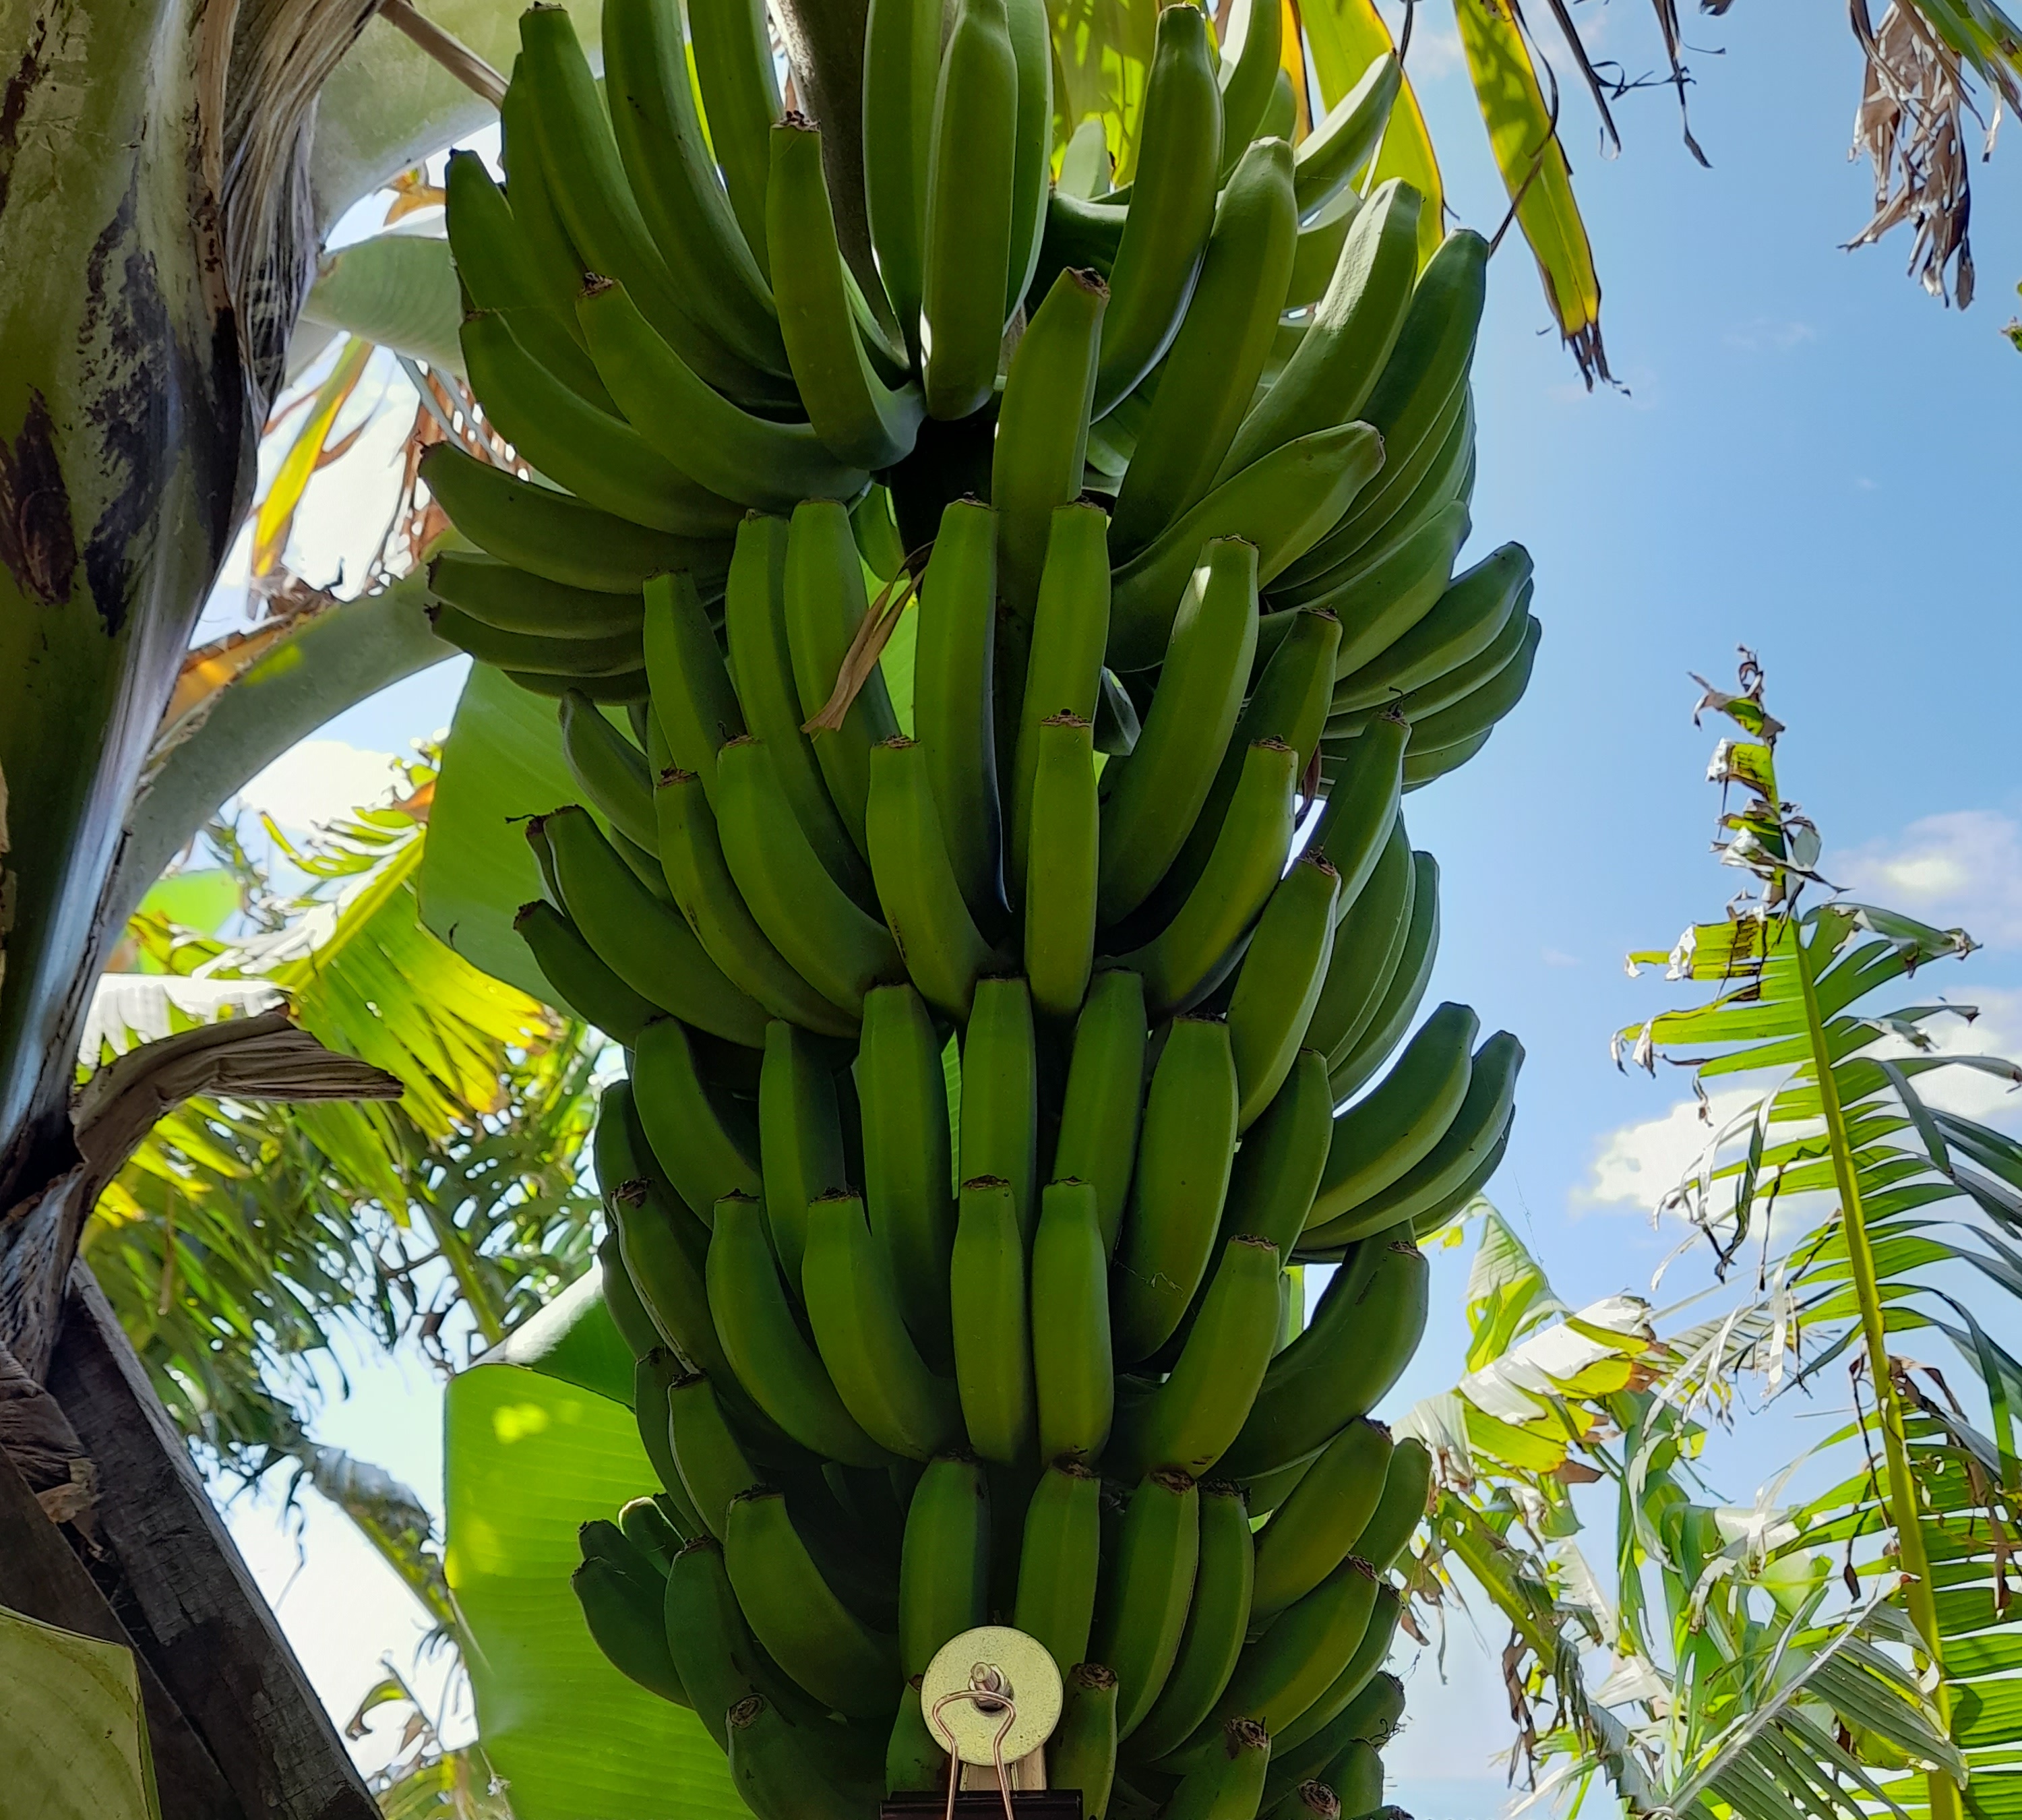
Label: Keep